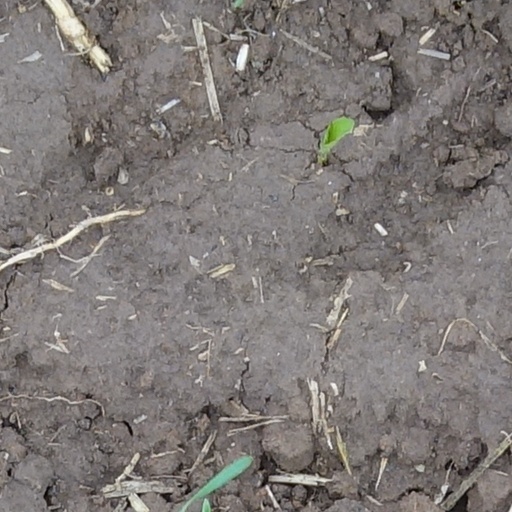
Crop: wheat